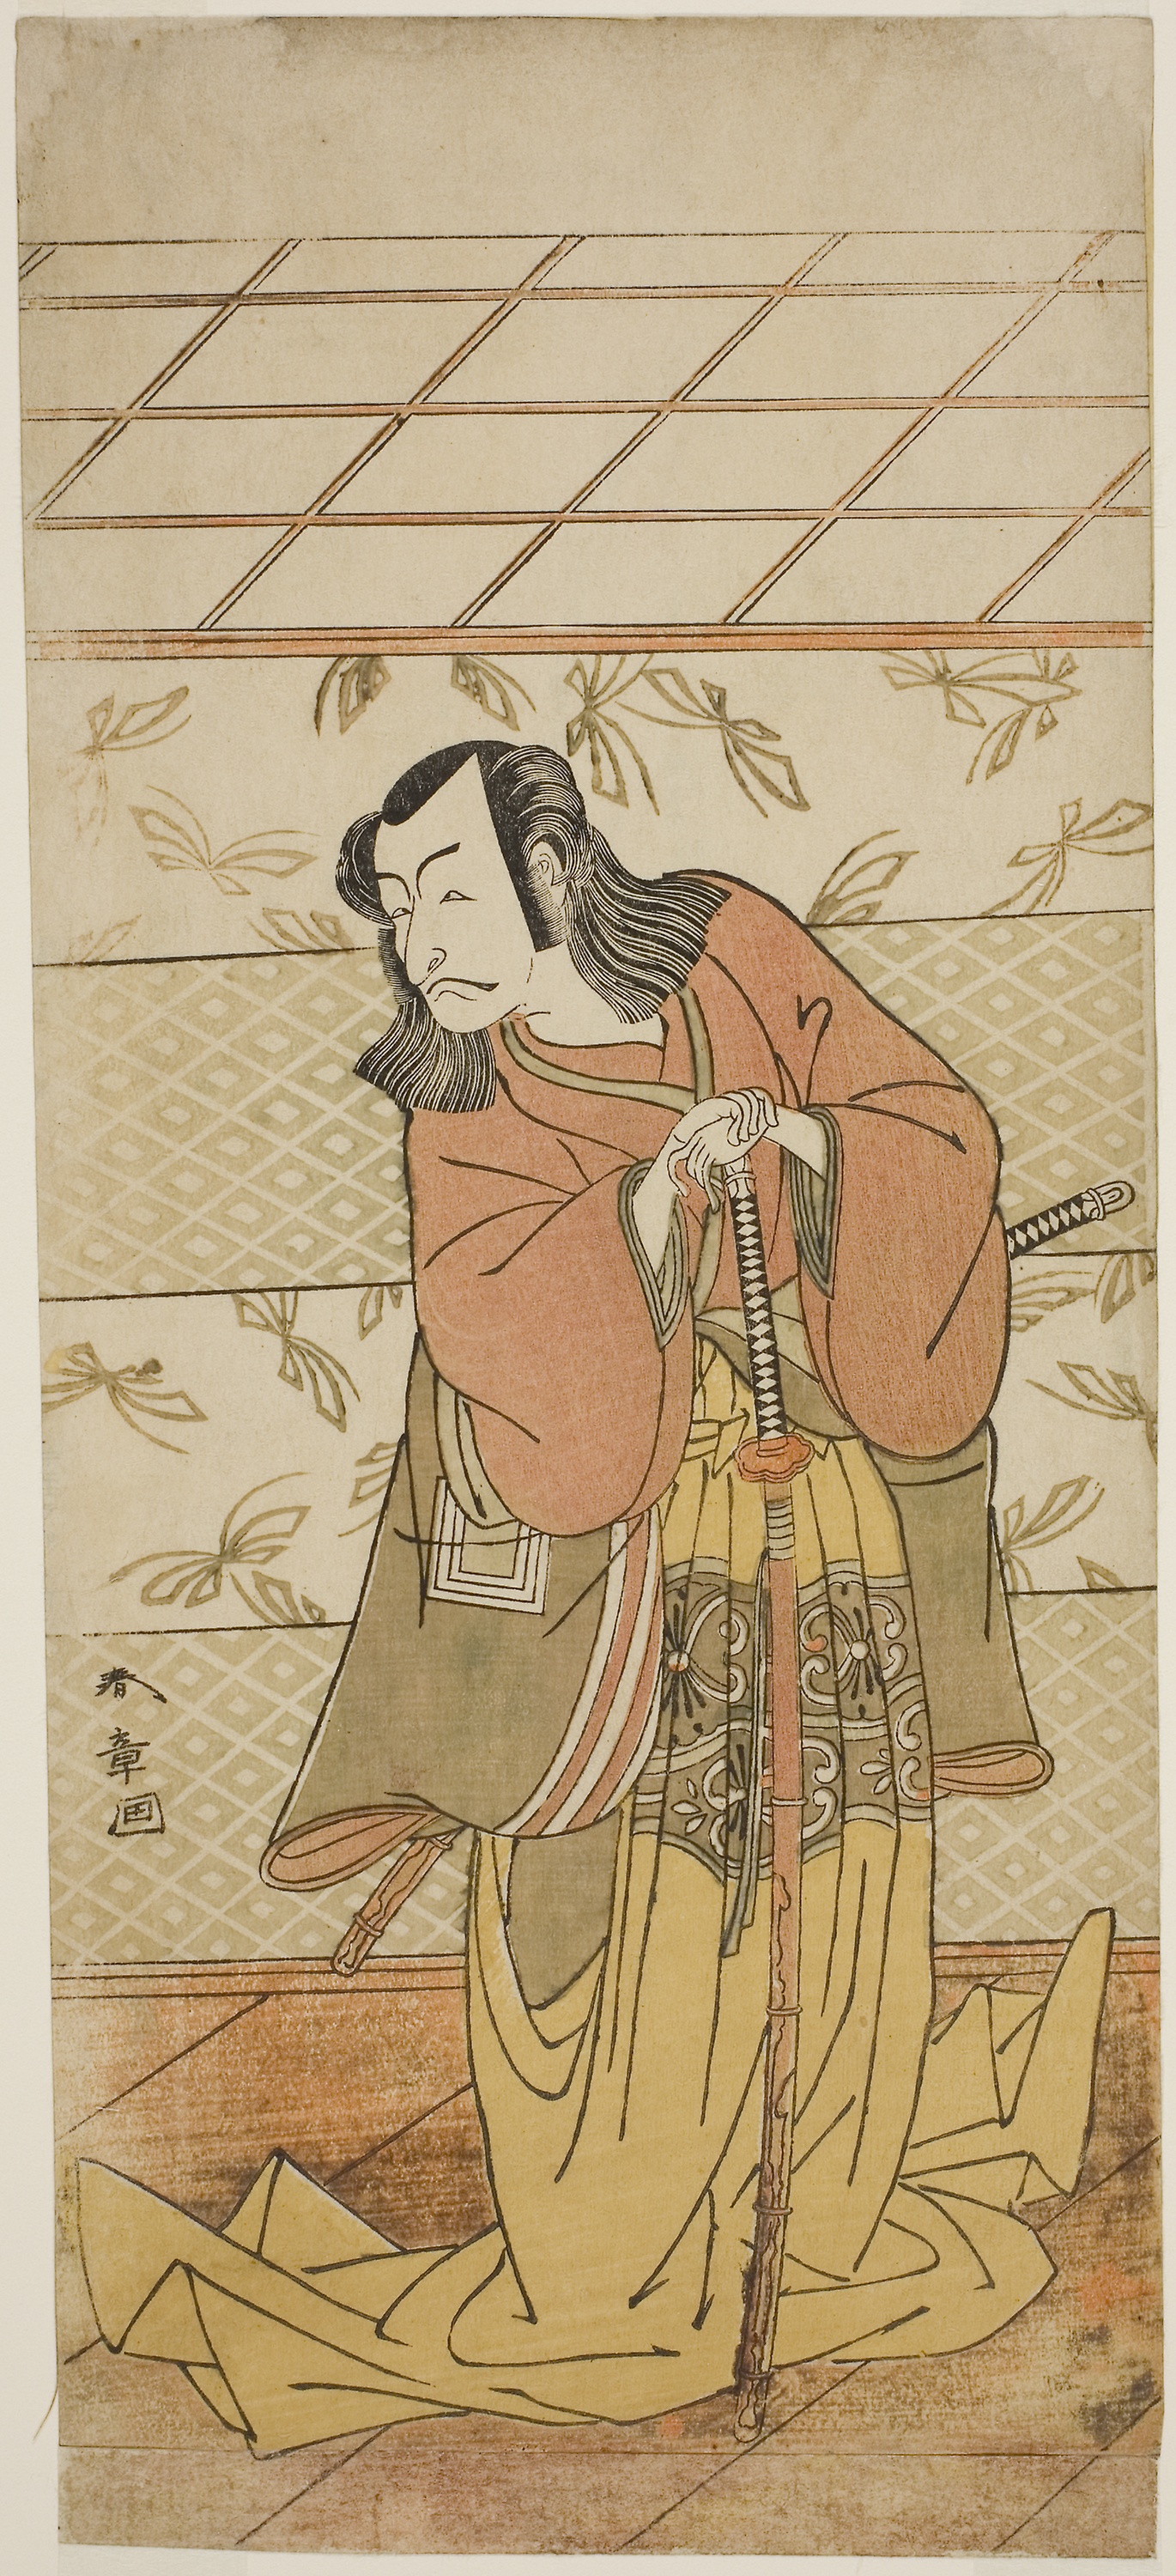
illustration, cartoon, art, drawing, painting, fashion illustration, fictional character